Kilcormac

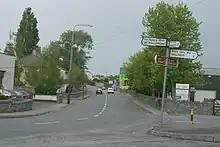
Kilcormac

The name Kilcormac comes from the Irish Cill Chormaic meaning Cormac's Church. This name is based on the local patron saint; Cormac Ua Liatháin, a native of Cork, who paid a visit to St Colmcille at the famous monastery he had founded in Durrow in 553 A.D. Cormac was so inspired by the great saint that he joined Colmcille and spent many years at Durrow, eventually taking over as abbot after Colmcille had gone to Iona in Scotland. He eventually founded a church near the Silver River which became known as Cill Chormaic. Over time the original church fell into ruin. Tradition holds that Cormac died in nearby Eglish following an attack by a pair of wolves. A window in Eglish Church depicts the event.